Concerti grossi, Op. 6 (Handel)

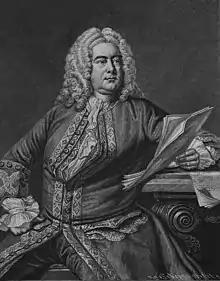
George Frideric Handel, engraving by John Faber after a painting by Thomas Hudson

The Twelve Grand Concertos, Op. 6, HWV 319–330, by George Frideric Handel are "concerti grossi" for a concertino trio of two violins and cello and a ripieno four-part string orchestra with harpsichord continuo. First published by subscription in London by John Walsh in 1739, they became in a second edition two years later Handel's Opus 6. Taking the older concerto da chiesa and concerto da camera of Arcangelo Corelli as models, rather than the later three-movement Venetian concerto of Antonio Vivaldi favoured by Johann Sebastian Bach, they were written to be played during performances of Handel's oratorios and odes. Despite the conventional model, Handel incorporated in the movements the full range of his compositional styles, including trio sonatas, operatic arias, French overtures, Italian sinfonias, airs, fugues, themes and variations and a variety of dances. The concertos were largely composed of new material: they are amongst the finest examples in the genre of baroque concerto grosso.